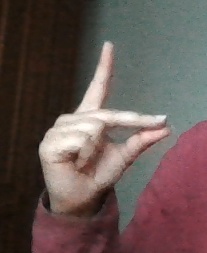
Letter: ta